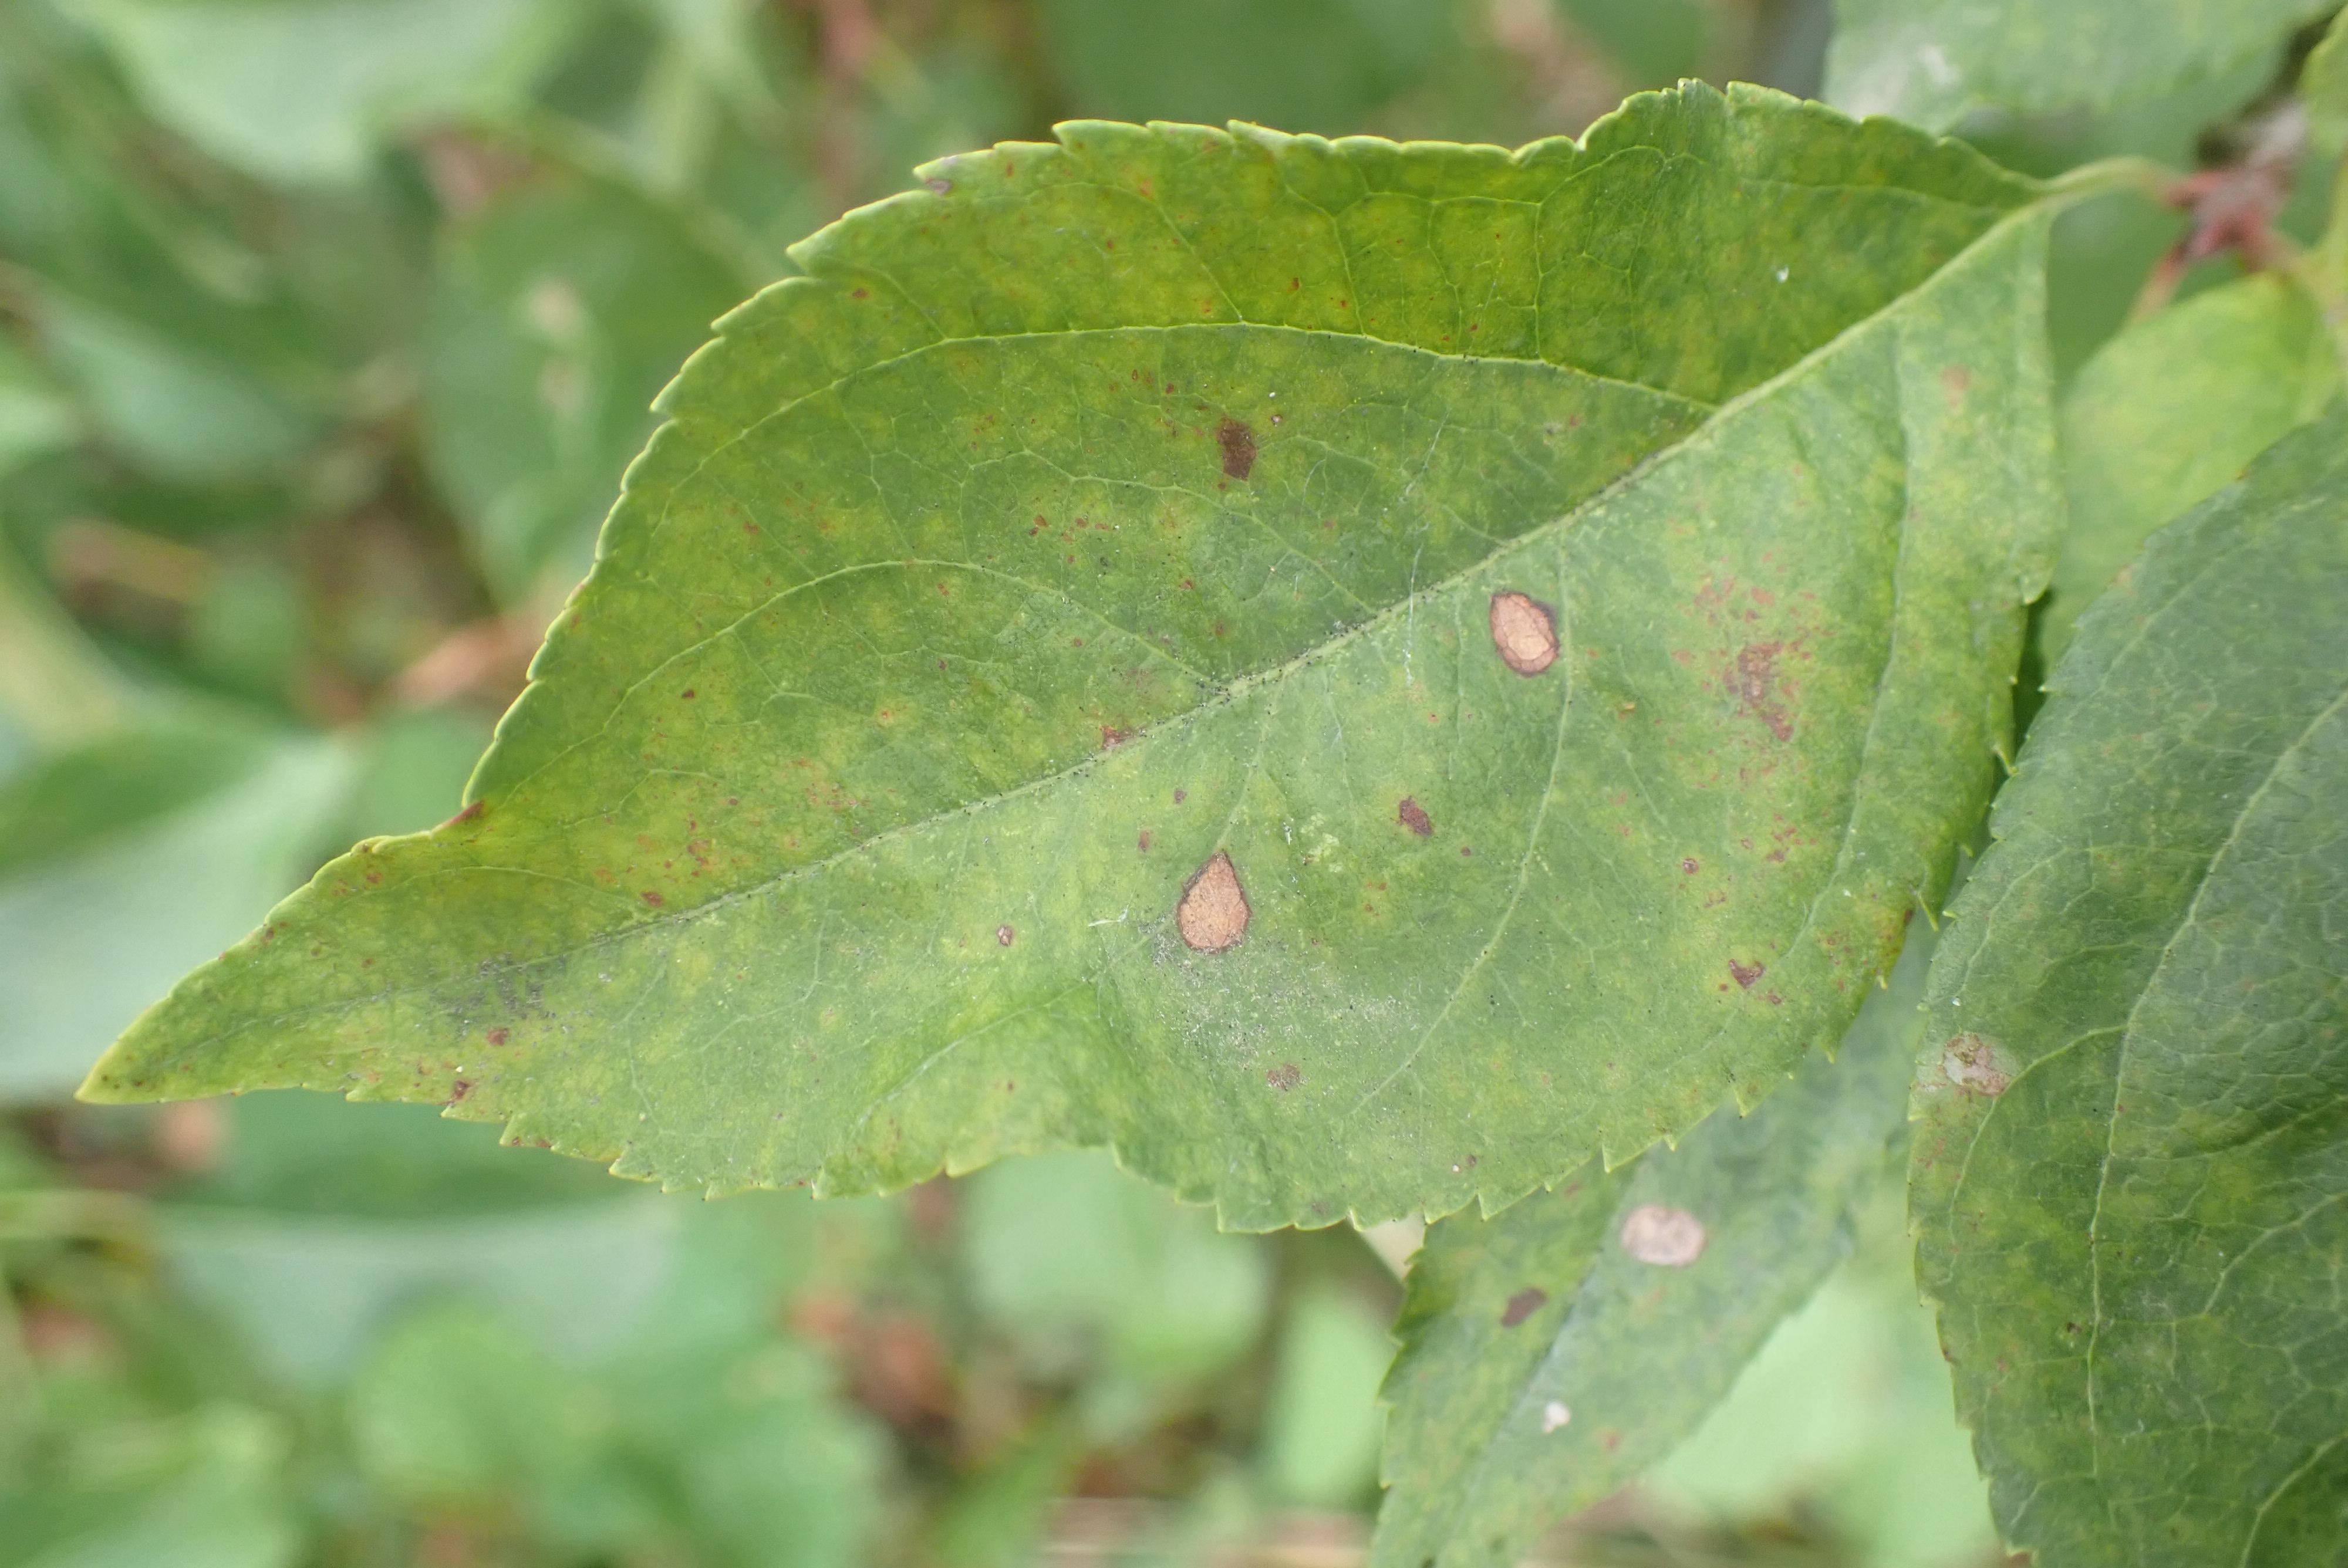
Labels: complex